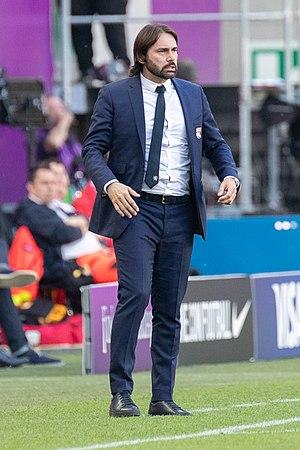
Reynald Pedros, né le 10 octobre 1971 à Orléans, est un ancien footballeur international français.